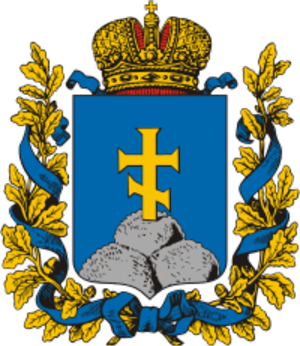
L'Arménie russe est la période de l'histoire de l'Arménie durant laquelle l'Arménie orientale était sous domination russe. Elle commence en 1828, lorsque ce territoire devient partie de l'Empire russe après la défaite de la Perse kadjar au cours de la guerre russo-persane et la concession ultérieure de ses territoires inclus dans l'Arménie orientale par le traité de Turkmanchai. Elle prend fin en 1917, à la suite de la révolution russe qui provoque l'effondrement de l'empire.
Le gouvernement d'Erevan ou d'Erivan est un gouvernement de l'Empire russe centré sur Erevan. Il correspond globalement au centre de l'Arménie actuelle, à la province turque d'Iğdır, et à l'exclave azerbaïdjanaise du Nakhitchevan.